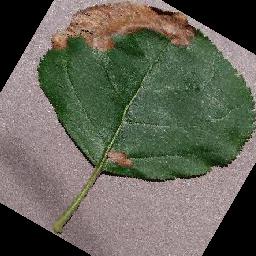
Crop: apple
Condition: black_rot